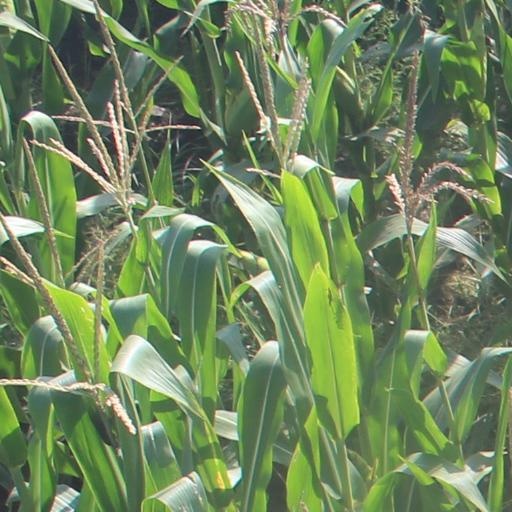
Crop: maize; corn